Infopark, Cherthala

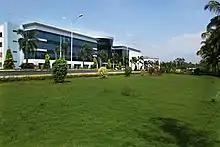
Cherthala Infopark

Infopark Cherthala (Malayalam: ഇൻഫോപാർക്ക് ചേര്‍ത്തല) is an information technology park located in Pallipuram village, Cherthala taluk of Alappuzha district, Kerala, India. The project was inaugurated by Ex. Chief minister V. S. Achuthanandan.